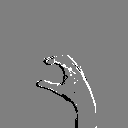
ASL letter: c